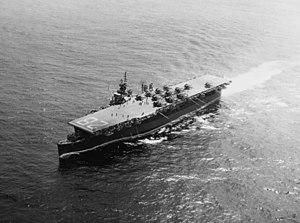
L'USS Cabot (CVL-28) était un porte-avions de la marine des États-Unis. Il fut actif entre 1943 et 1947 avant de servir pour l'entraînement et d'être utilisé par l'Espagne sous le nom de Dédalo.